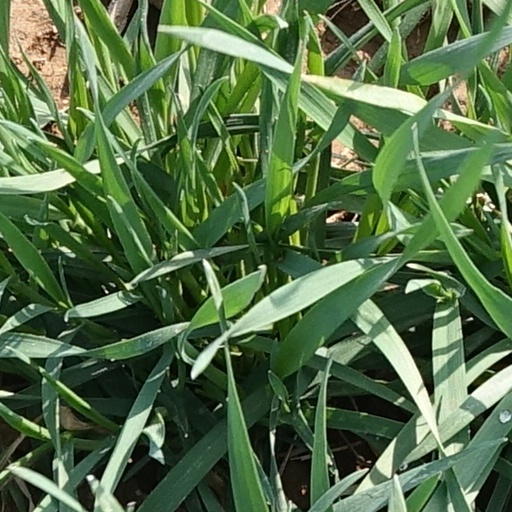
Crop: wheat